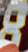
Number: 8